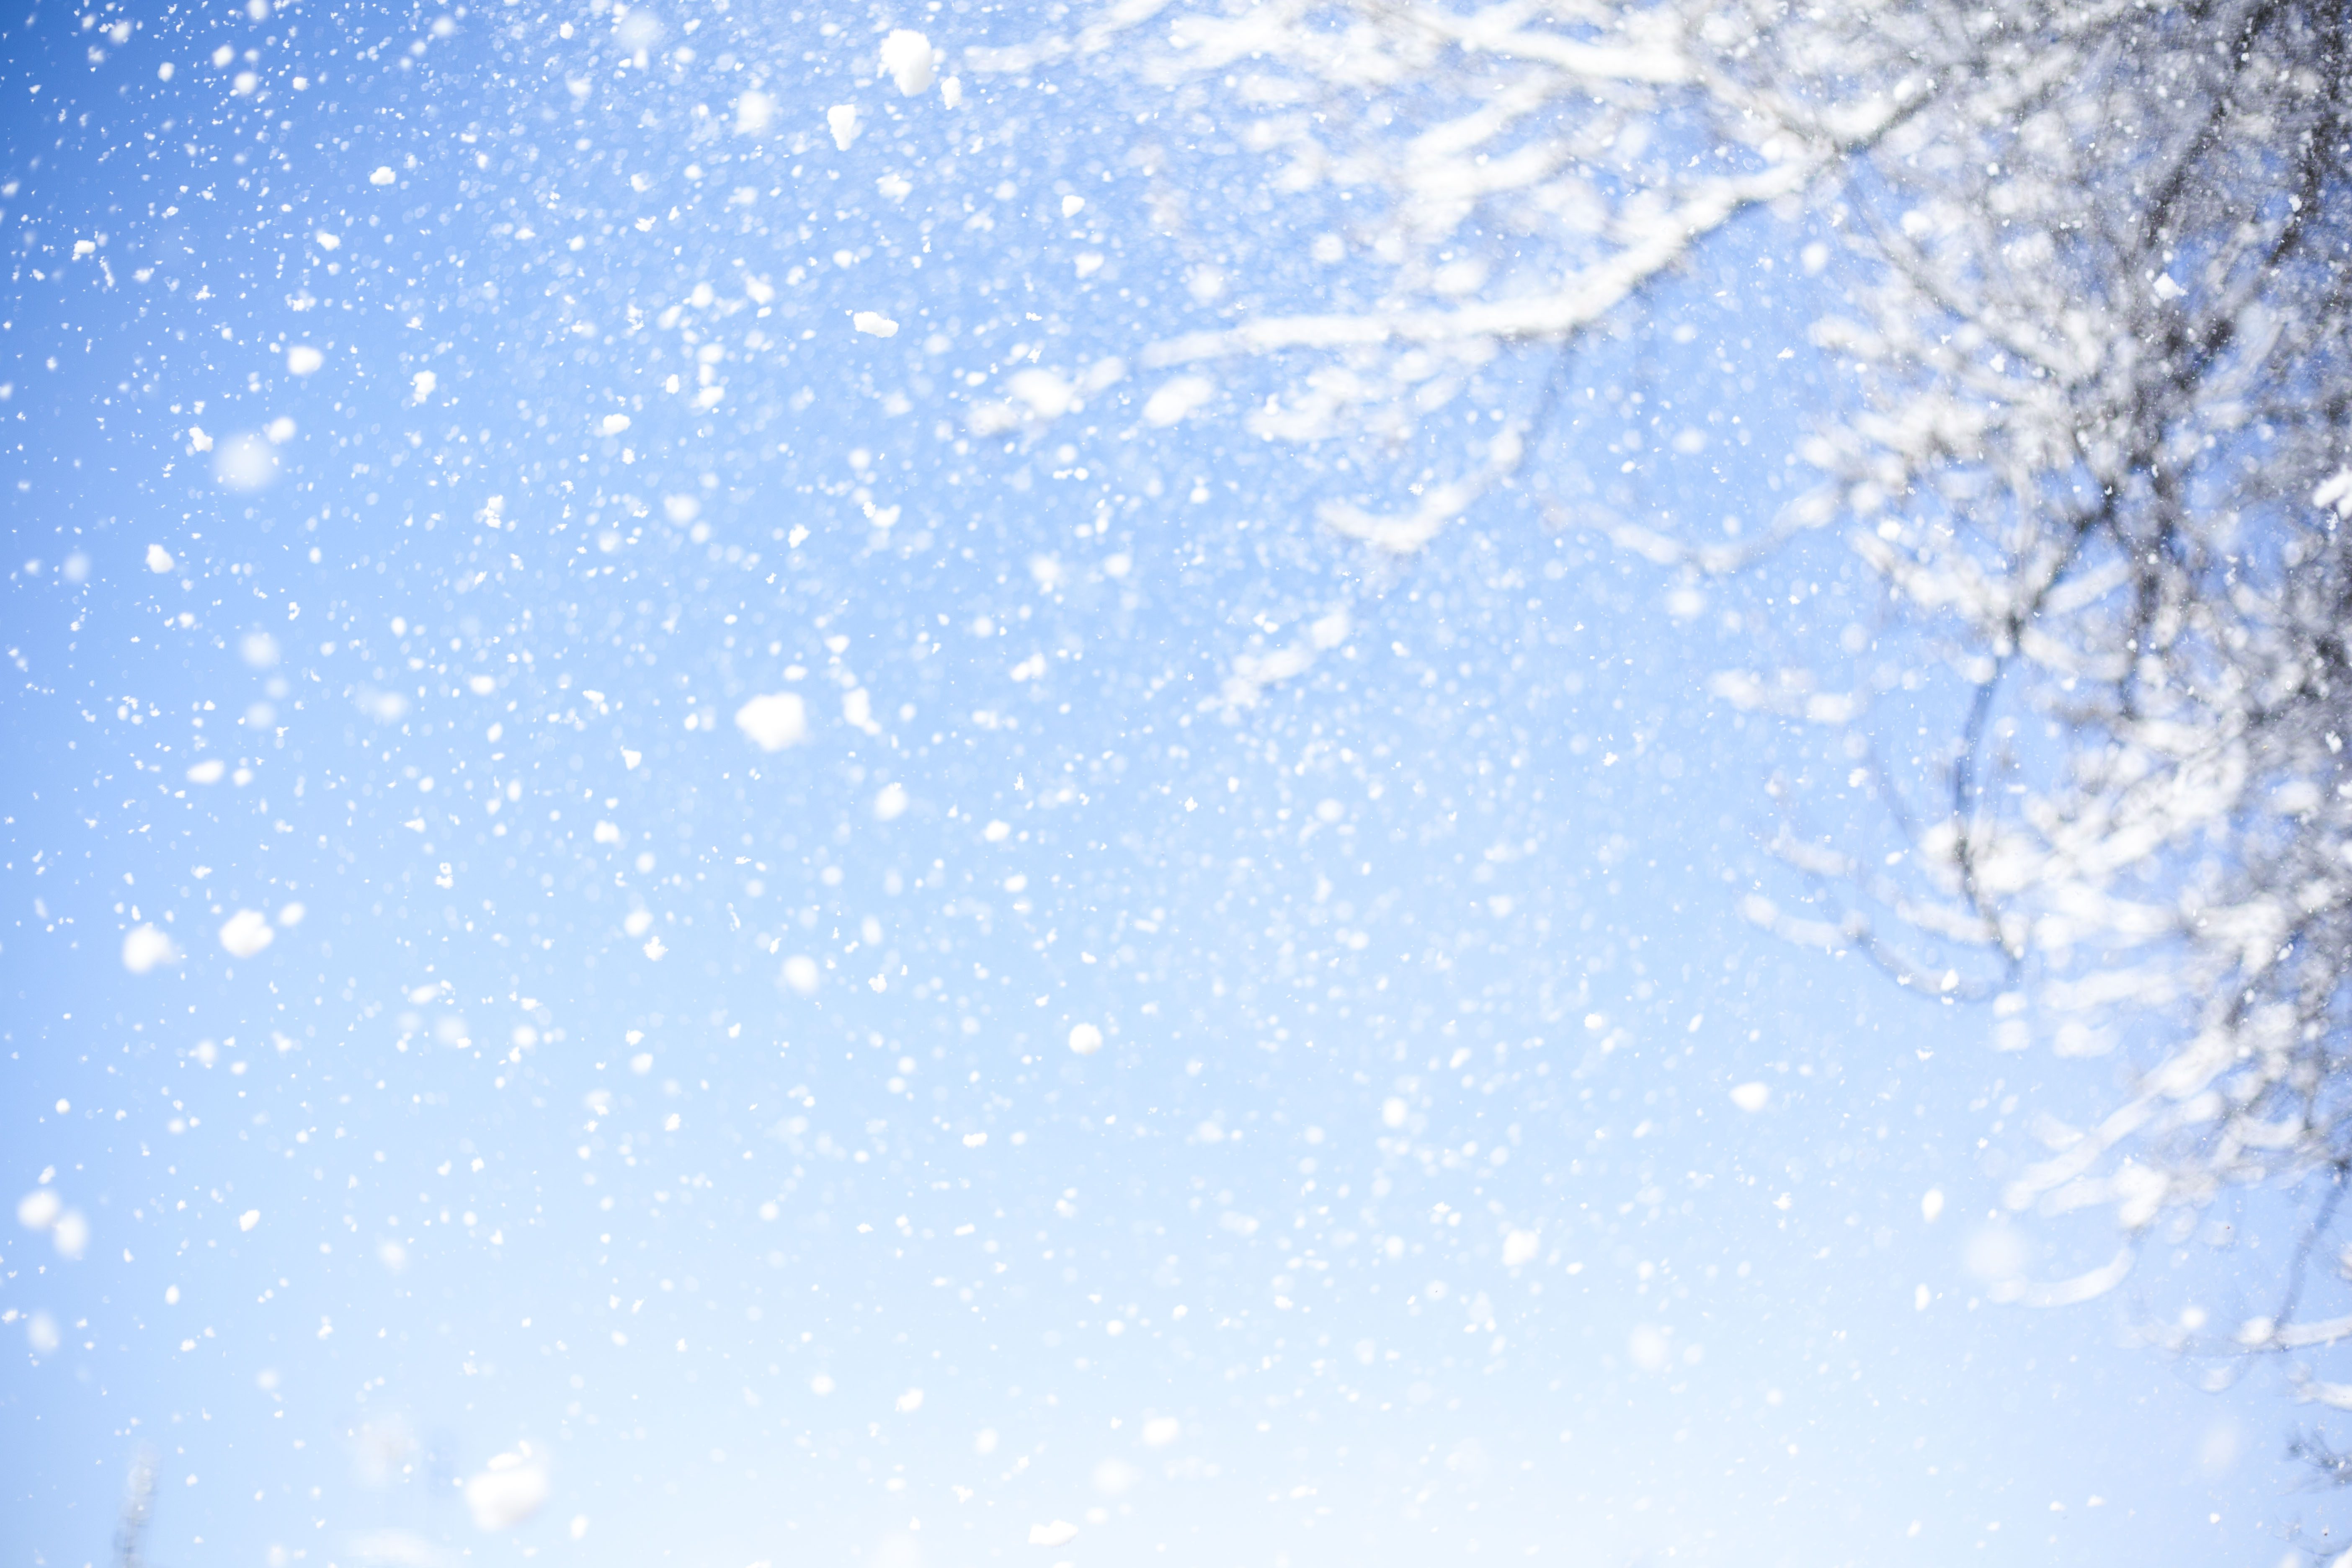
snow, flakes, tree, sky blue, nature, winter, white, snow flakes, dream, sunny day, sky, blue, daytime, atmosphere, atmosphere of earth, sunlight, computer wallpaper, frost, freezing, water, texture